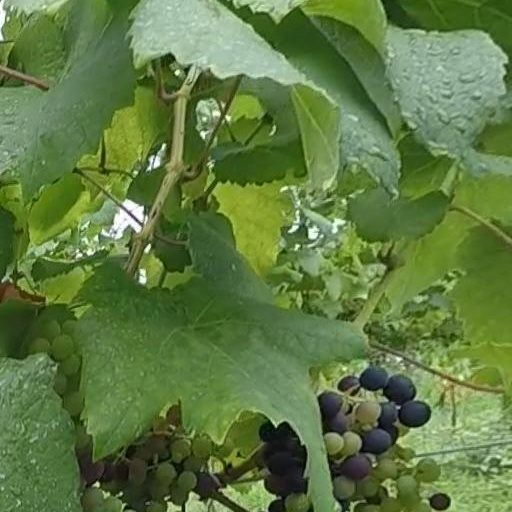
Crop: grape